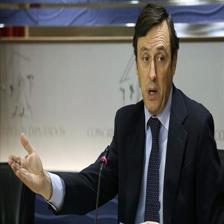
Image emotion (VAD): valence: -0.2, arousal: 0.0, dominance: 0.0
Candidate emotion words:
serious — valence: 0.0, arousal: -0.09, dominance: 0.238
reassured — valence: 0.708, arousal: -0.628, dominance: 0.038
generous — valence: 1.0, arousal: -0.18, dominance: 0.62
yielding — valence: -0.02, arousal: 0.286, dominance: -0.112
Best matching emotion: yielding